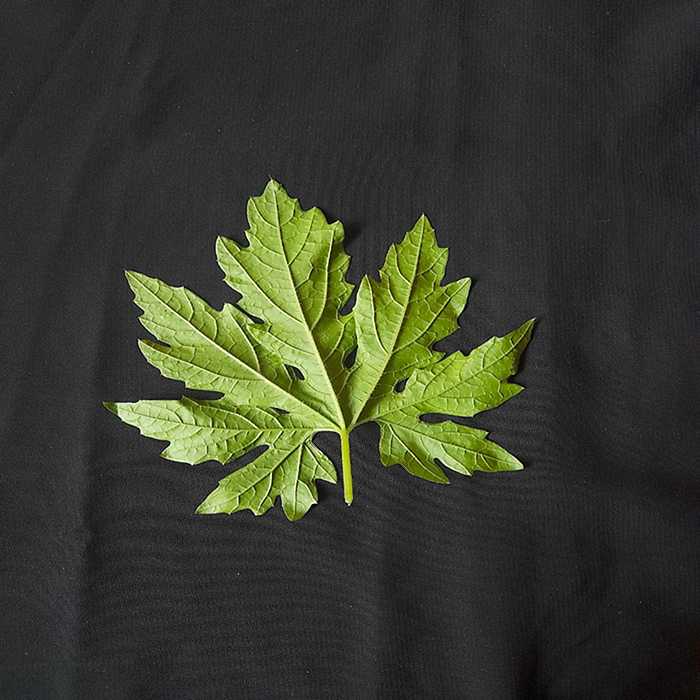
Plant: Bitter Gourd
Label: Fresh leaf